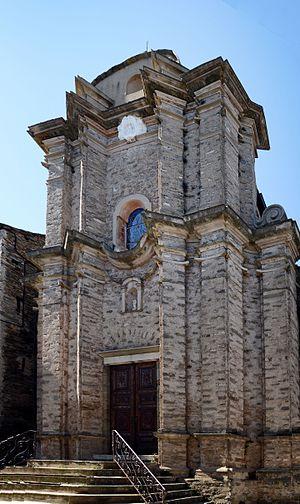
L'église Saint-André est une église catholique située à Loreto-di-Casinca, en France.